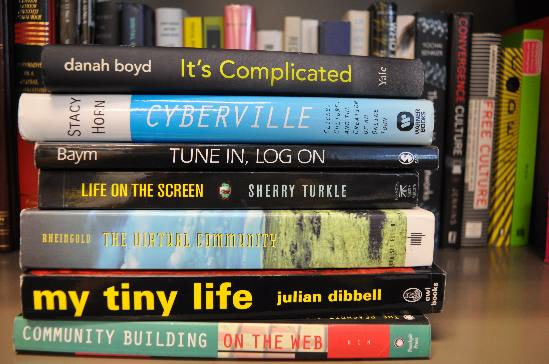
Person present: No